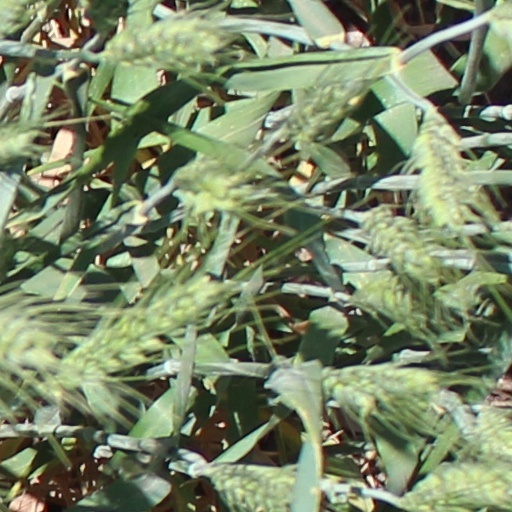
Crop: wheat